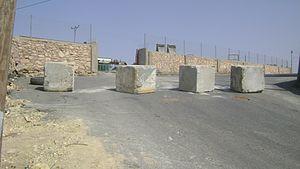
Barrage routier installé par l'armée israelienne à Beit Ommar, Cisjordanie.